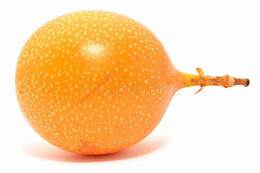
Label: others